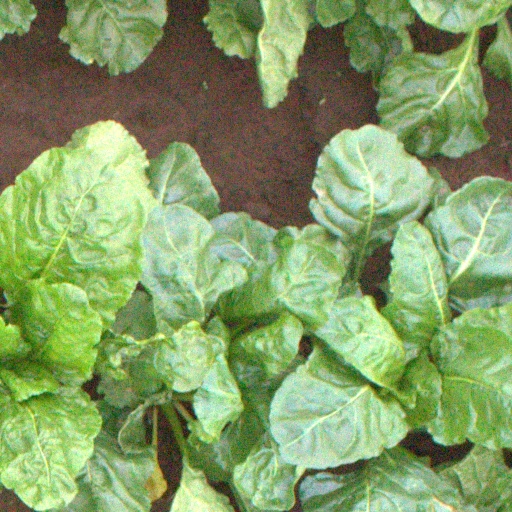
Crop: sugar beet